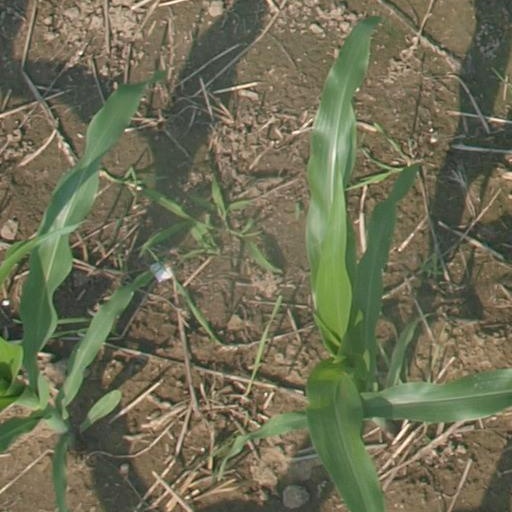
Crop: maize; corn